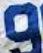
Number: 9